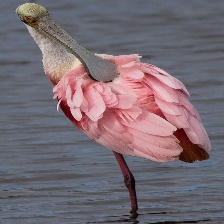
Species: ROSEATE SPOONBILL
Scientific name: PLATALEA AJAJA
ImageNet parent category: spoonbill